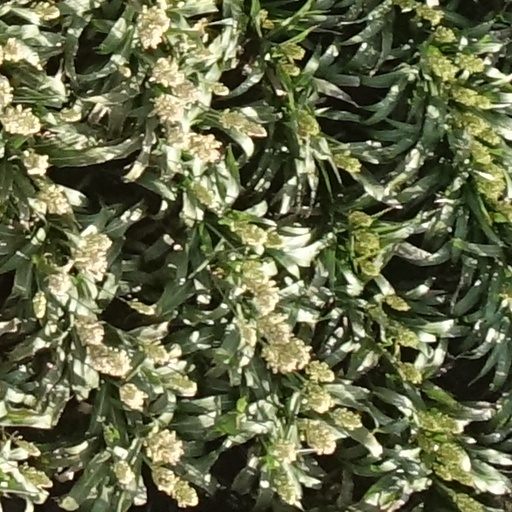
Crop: sorghum